Seyed Abolfazl Mousavi Tabrizi

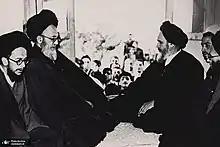
Ayatollah Abolfazl Mousavi Tabrizi alongside Grand Ayatollah Shariatmadari and Grand Ayatollah Khomeini before his exile in the 1960s.

Abolfazl Mousavi was born in the city of Tabriz in East Azerbaijan to a religious family. His father's family were a religious clerical family in Tabriz and as a result of this, at the age of 13 Abolfazl Mousavi began his Islamic studies at the Hasaneh Padshah School in Tabriz. After excelling in his studies, he went to Qom to begin his studies in the Hawza. At the age of 27, he began his studies in "Dars-e-Kharej" (lit. 'beyond the text'), and Principles of Islamic jurisprudence taught by Ruhollah Khomeini. After these studies, he attended classes of Grand Ayatollah Mohammad Kazem Shariatmadari.